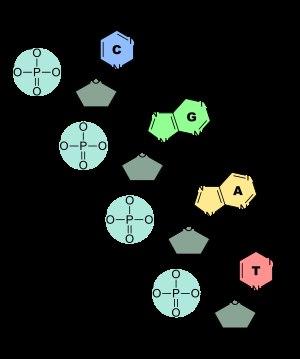
L'acide désoxyribonucléique ou ADN est une macromolécule biologique présente dans toutes les cellules ainsi que chez de nombreux virus. L'ADN contient toute l'information génétique, appelée génome, permettant le développement, le fonctionnement et la reproduction des êtres vivants. C'est un acide nucléique, au même titre que l'acide ribonucléique. Les acides nucléiques sont, avec les peptides et les glucides, l'une des trois grandes familles de biopolymères essentiels à toutes les formes de vie connues.